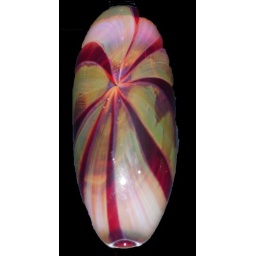
Experimental yellow over coil potted red bead